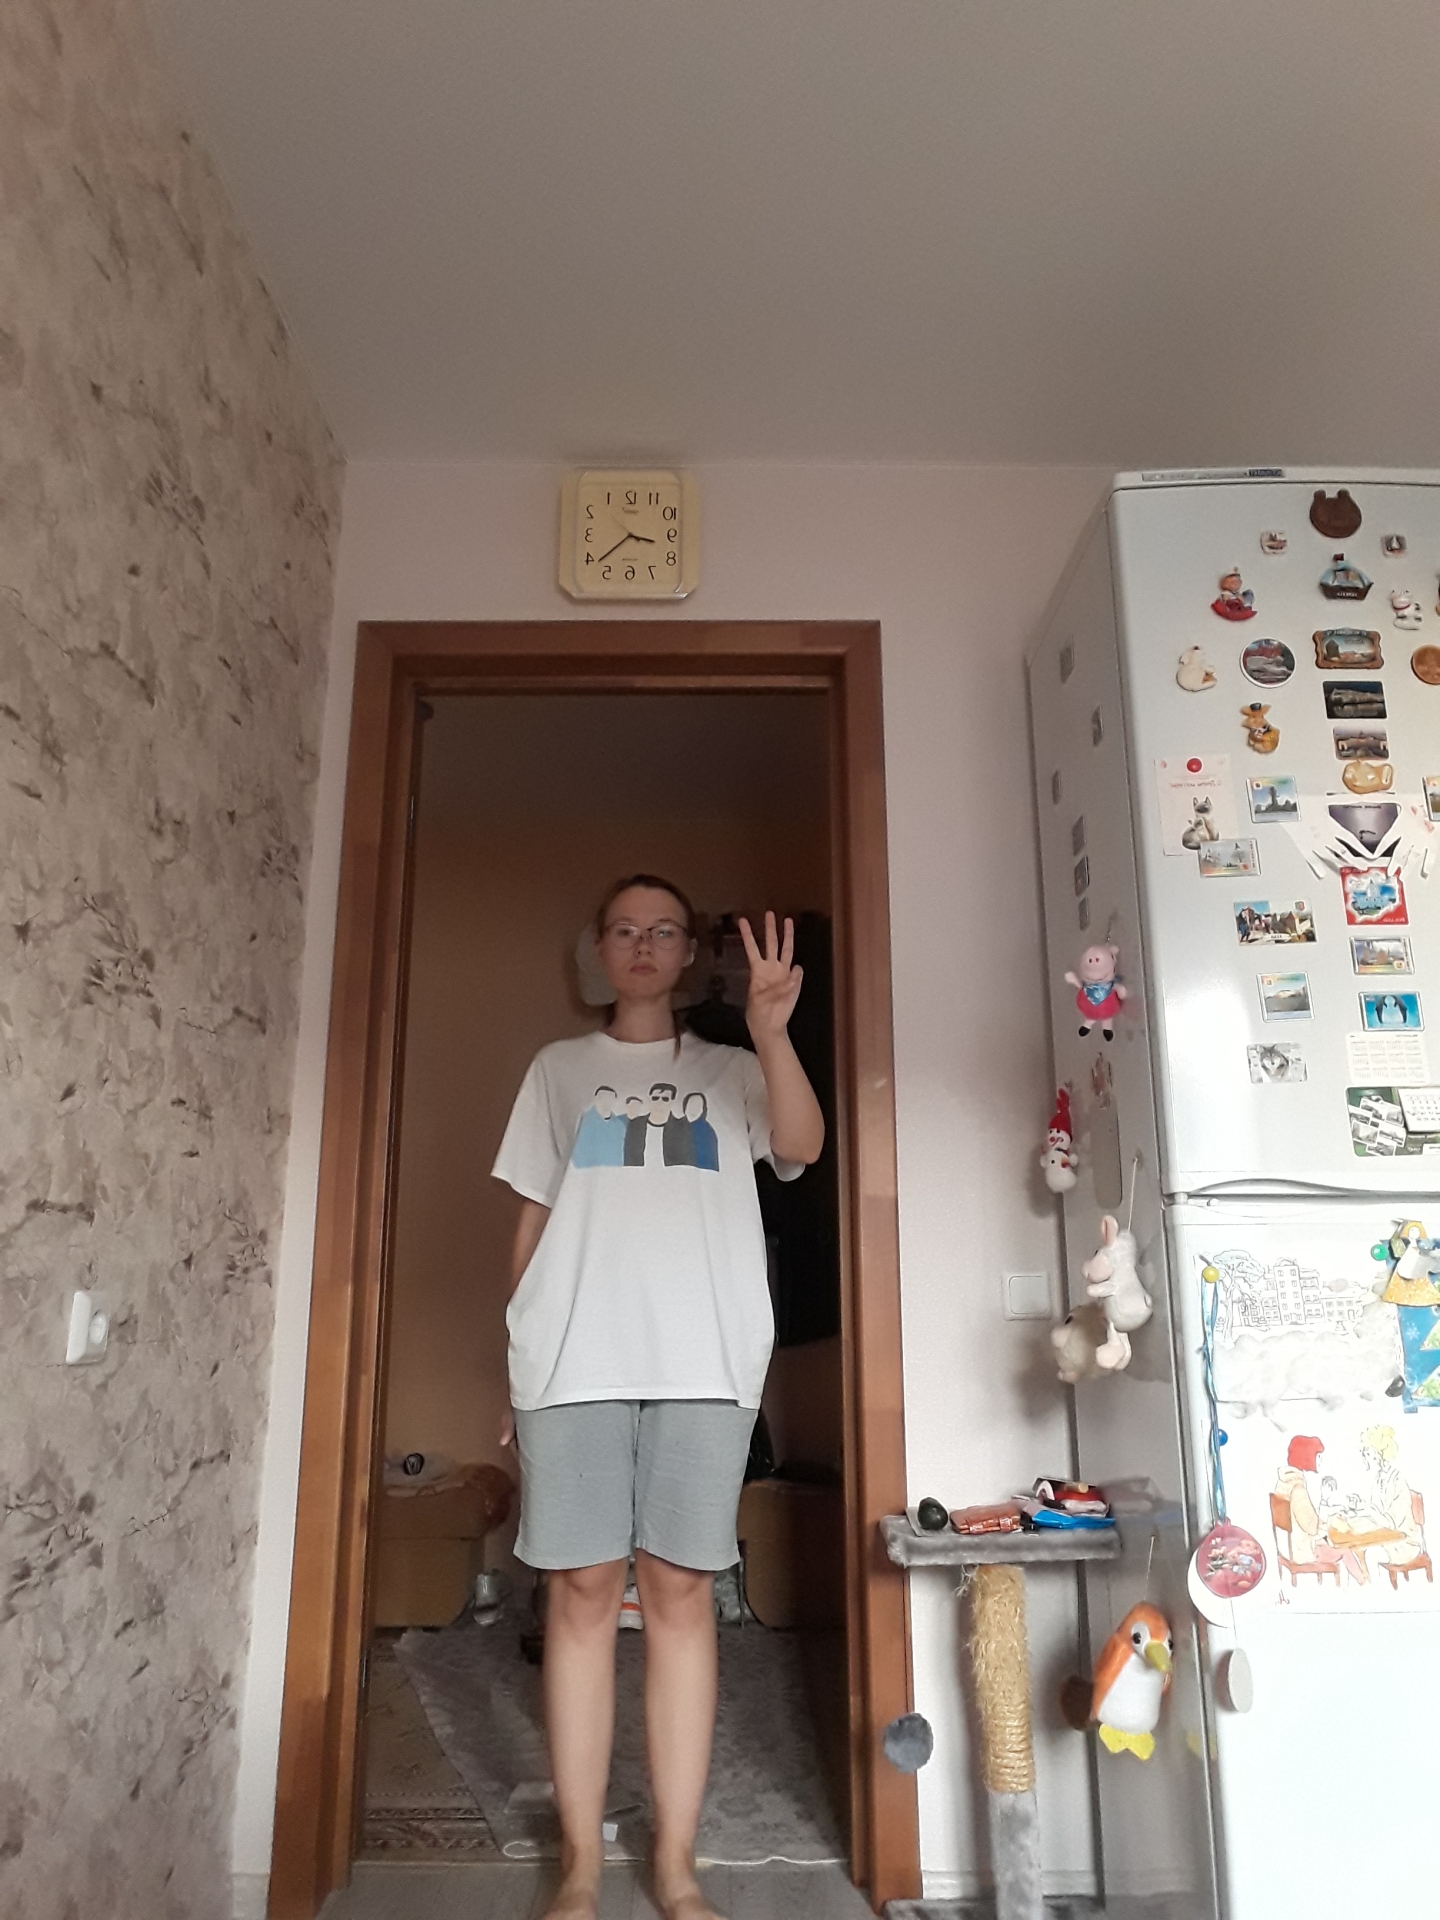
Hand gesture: three